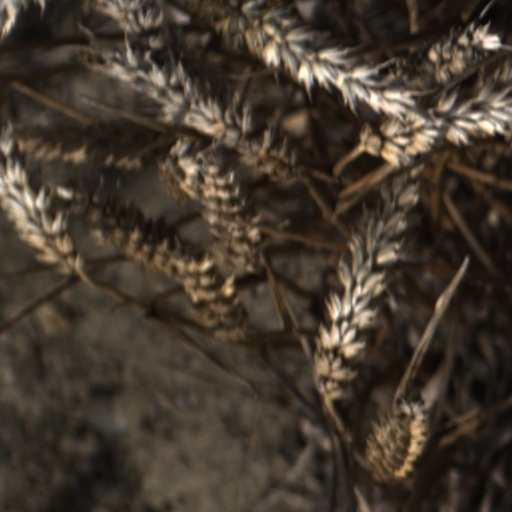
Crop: wheat